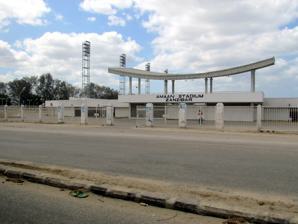
Building: Amaan Stadium
Country: Unknown
Year built: 1970
Sports venue in Zanzibar, Tanzania Amaan Stadium Uwanja wa Amaan ( Swahili ) Amaan Stadium Location in Tanzania Location Unguja , Zanzibar City Coordinates 6°09′58″S 39°13′26″E / 6.166003°S 39.223862°E / -6.166003; 39.223862 Operator Zanzibar Football Association Type Stadium Capacity 15,000 Surface Artificial turf Construction Built 1970 Tenants KMKM FC Miembeni S.C. Mlandege FC Zanzibar national football team Amaan Stadium (also spelled Amani ) is a stadium in Zanzibar , Tanzania . The stadium holds 15,000 people. History A bird's view of Amaan Stadium in Zanzibar. The stadium was built with Chinese government aid and opened in 1970. This was China's first stadium project in Africa and it marked the beginning of its stadium diplomacy over the decades. The stadium was the location of a ceremony on 5 February 1977, uniting the Afro-Shirazi Party and the Tanganyika African National Union into the Chama cha Mapinduzi . The flags of the respective parties were raised and lowered for the last time with the flag of the Chama cha Mapinduzi then being raised. Amani Abeid Karume was sworn in as president of Zanzibar on 8 November 2000. The stadium underwent refurbishment again with Chinese assistance, reopening in 2010. The annual Revolution Day anniversary celebration at the national level is held at the stadium on 12 January. See also Stadium diplomacy References